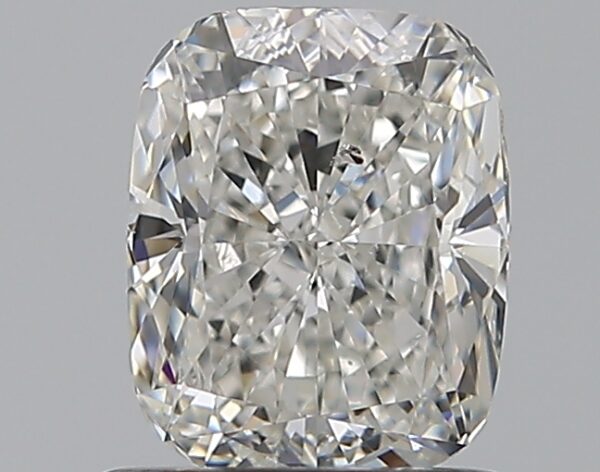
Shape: cushion
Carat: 1
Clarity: SI1
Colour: G
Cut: EX
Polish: EX
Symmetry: VG
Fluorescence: N
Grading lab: GIA
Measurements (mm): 6.33 x 5.11 x 3.51